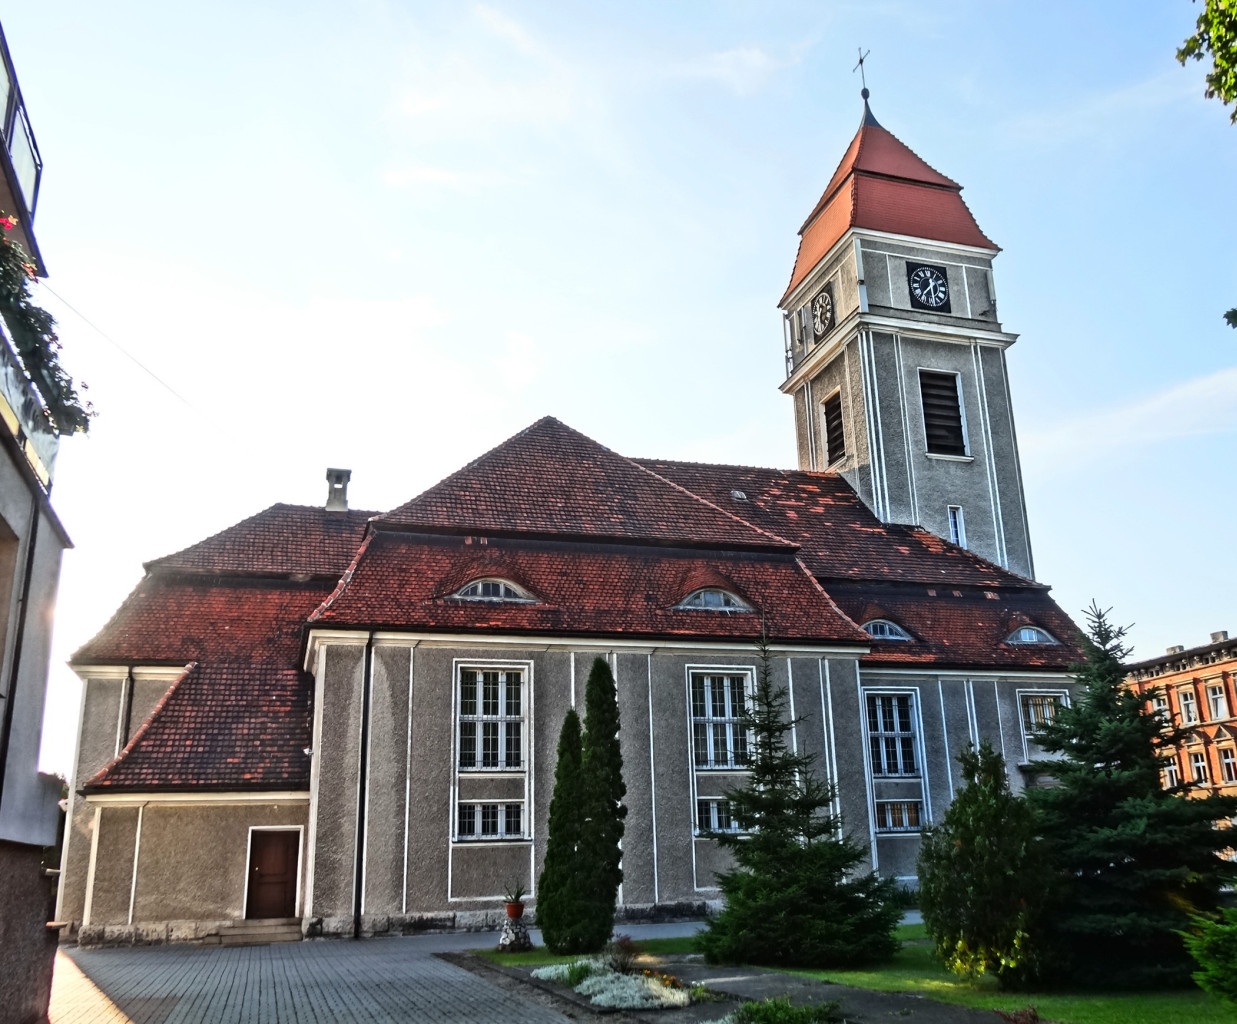
architecture, house, town, roof, building, home, cottage, facade, property, church, chapel, historic, place of worship, religious, poland, estate, neighbourhood, residential area, bydgoszcz, saint adalbert